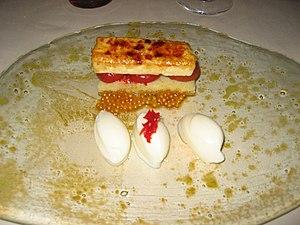
Auberge Marc et Paul Haeberlin - Alsace
Paul Haeberlin et son fils et successeur Marc Haeberlin sont des chefs cuisiniers français trois étoiles au guide Michelin puis deux étoiles Michelin depuis janvier 2019, au restaurant gastronomique l'Auberge de l'Ill d'Illhaeusern en Alsace.